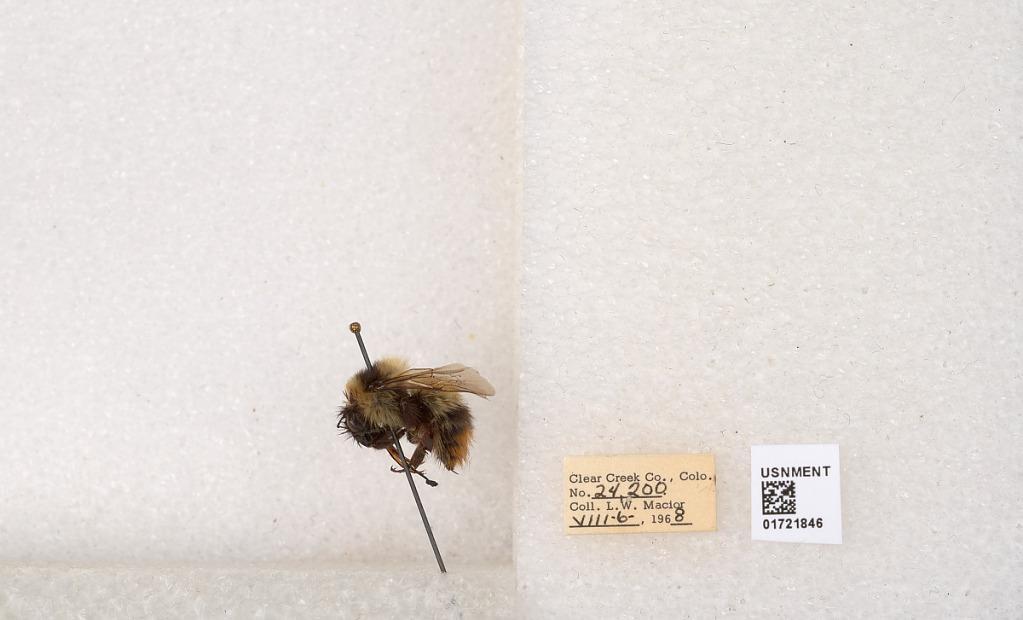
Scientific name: Bombus kirbyellus
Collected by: L. Macior
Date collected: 1968-8-6
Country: United States
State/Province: Colorado
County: Clear Creek
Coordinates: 39.6891, -105.644